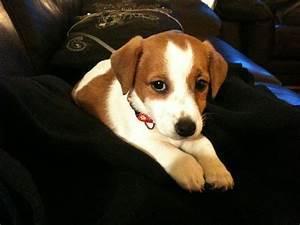
dog